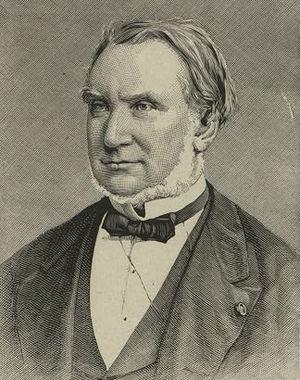
Cet article liste des personnalités liées à Lorient. Elles y sont nées, y ont vécu, y sont décédées et ont fortement influencé la ville ou ont eu une notoriété nationale.
Stanislas-Charles-Henri-Laurent Dupuy de Lôme né au château de Soye à Ploemeur, près de Lorient, Morbihan le 15 octobre 1816 et mort à Paris le 1ᵉʳ février 1885, est un ingénieur militaire du génie maritime et homme politique français.
Le lycée Dupuy-de-Lôme est un établissement français d'enseignement secondaire et supérieur, situé au 4, rue Jean Le Coutaller à Lorient. C'est le plus ancien établissement secondaire de Lorient. Institution municipale en 1822, collège municipal en 1823, il ouvre en 1824 une classe préparatoire au concours d'entrée au Collège royal de la Marine. Il va dès lors former un grand nombre de futurs amiraux et vice-amiraux. Collège royal en 1833, collège d'Aumale en 1842, lycée impérial en 1863, lycée de Lorient en 1870, il prend son nom actuel en 1922.